UCD School of Medicine

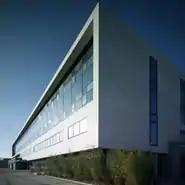
Health Sciences building, Belfield campus, UCD.

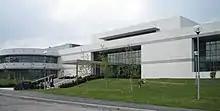
The Conway Institute, Belfield campus, UCD.

The Catholic University Medical School was founded in 1854 and in 1908 it became the medical faculty of UCD. After 75 years at its original location on Cecilia Street, it moved to Earlsfort Terrace. In 2007 UCD moved again, to Belfield campus. The Health Science building sits adjacent to the Conway Institute (a biomedical and biomolecular research centre), Ireland's Centre for Research in Infectious Diseases, and the Centre for Synthesis and Chemical Biology. The UCD National Virus Reference Laboratory is also located on the Belfield campus.